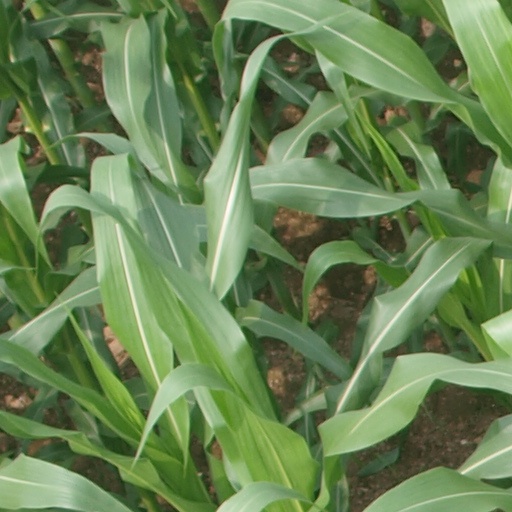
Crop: maize; corn